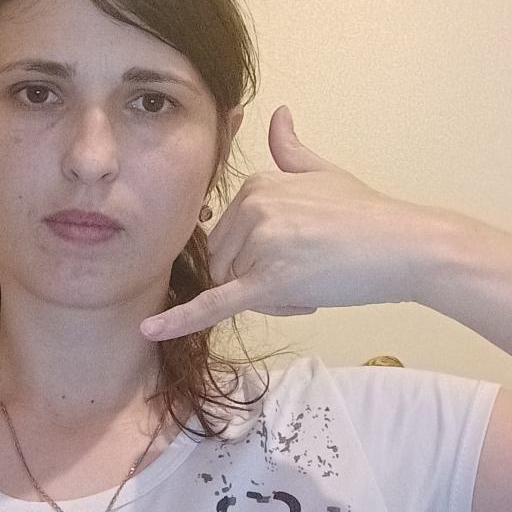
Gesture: call